TMEM101

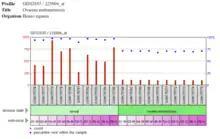
TMEM101 expression in ovarian endometriotic vs uterine endometrial cells

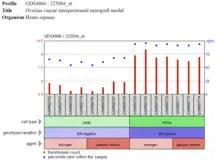
TMEM101 expression in ER positive vs ER negative ovarian tumors

The IntAct database indicates that the following proteins that have been found to interact with the TMEM101 protein through two-hybrid screening experiments.